Oatmeal, Texas

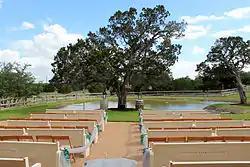
Twisted Ranch in Oatmeal (2014)

The area's first settlers were German families during the late 1840s who lived on Oatmeal Creek. The community's name is either an alteration of a Mr. Othneil – the area's first gristmill owner or a supposed translation of the name Habermill (Haber being a German dialect word for Hafer, "oats"). A post office was established in 1853 under the name Oatmeal. The community had the first orchard in Burnet County and a cheese pressing station operated here. A gin built in the 1870s continued to serve as a local landmark into the early 1900s. It also had a general store at one time. A cemetery was deeded in 1871, although burials were recorded in the area as early as 1854. In 1936, Oatmeal had two churches and scattered dwellings. By 1990, the population was around 20 – consisting mostly of families engaged in farming and ranching. It also had a church, a community center, and a cemetery during that time. That figure remained the same in 2000.